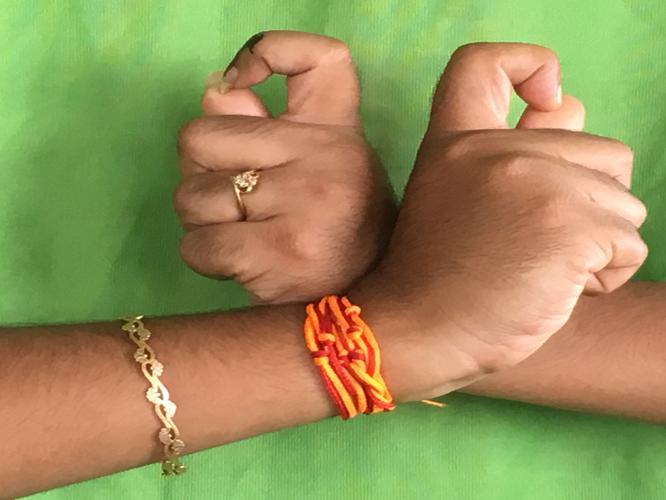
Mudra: Berunda
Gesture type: double_hand